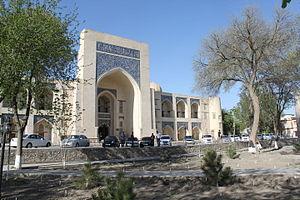
Façade de la madrasa Koukledach
La madrasa Koukeldach est la madrasa, ou médersa, la plus grande de Boukhara, en Ouzbékistan. Elle a été construite en 1568-1569 sous le règne du khan Abdoullah II sur ordre de Koulbaba Koukeldach, haut dignitaire et mécène de l'émirat. Un musée littéraire consacré aux écrivains Sadriddin Aini et Djalol Ikromi y est désormais ouvert. Elle donne sur la place Labi Haouz autour du bassin de canalisation de Nadir Beghi et forme avec la médersa Nadir-Divan-Beghi et le khanaqah Nadir-Divan-Beghi un des ensembles architecturaux parmi les plus beaux de la ville.
Boukhara est une ville d'Ouzbékistan, située au centre-sud du pays. C'est la capitale de la province de Boukhara. Ses habitants sont les Boukhariotes.